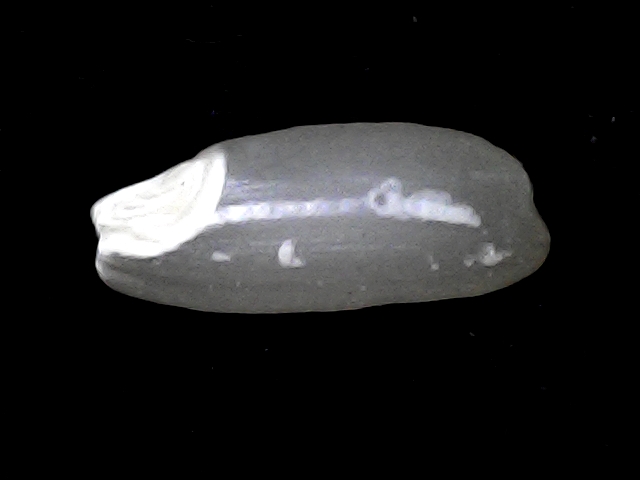
Rice variety: BD51